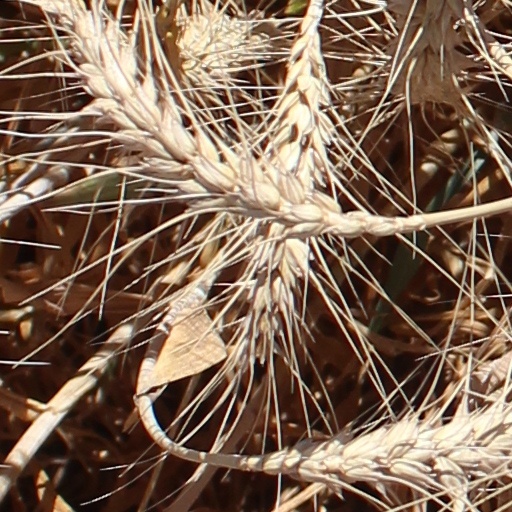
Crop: wheat